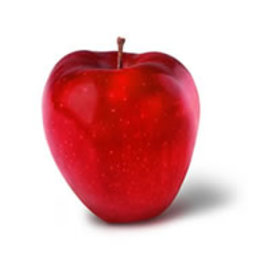
Label: Apple